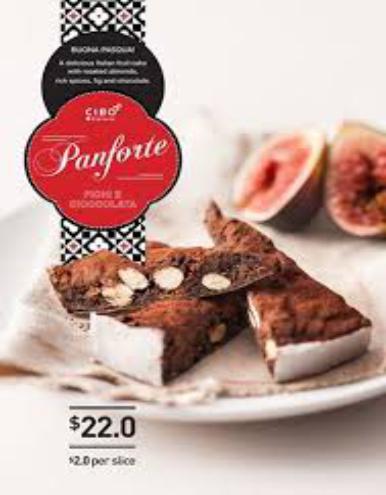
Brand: Cibo Espresso
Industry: Food